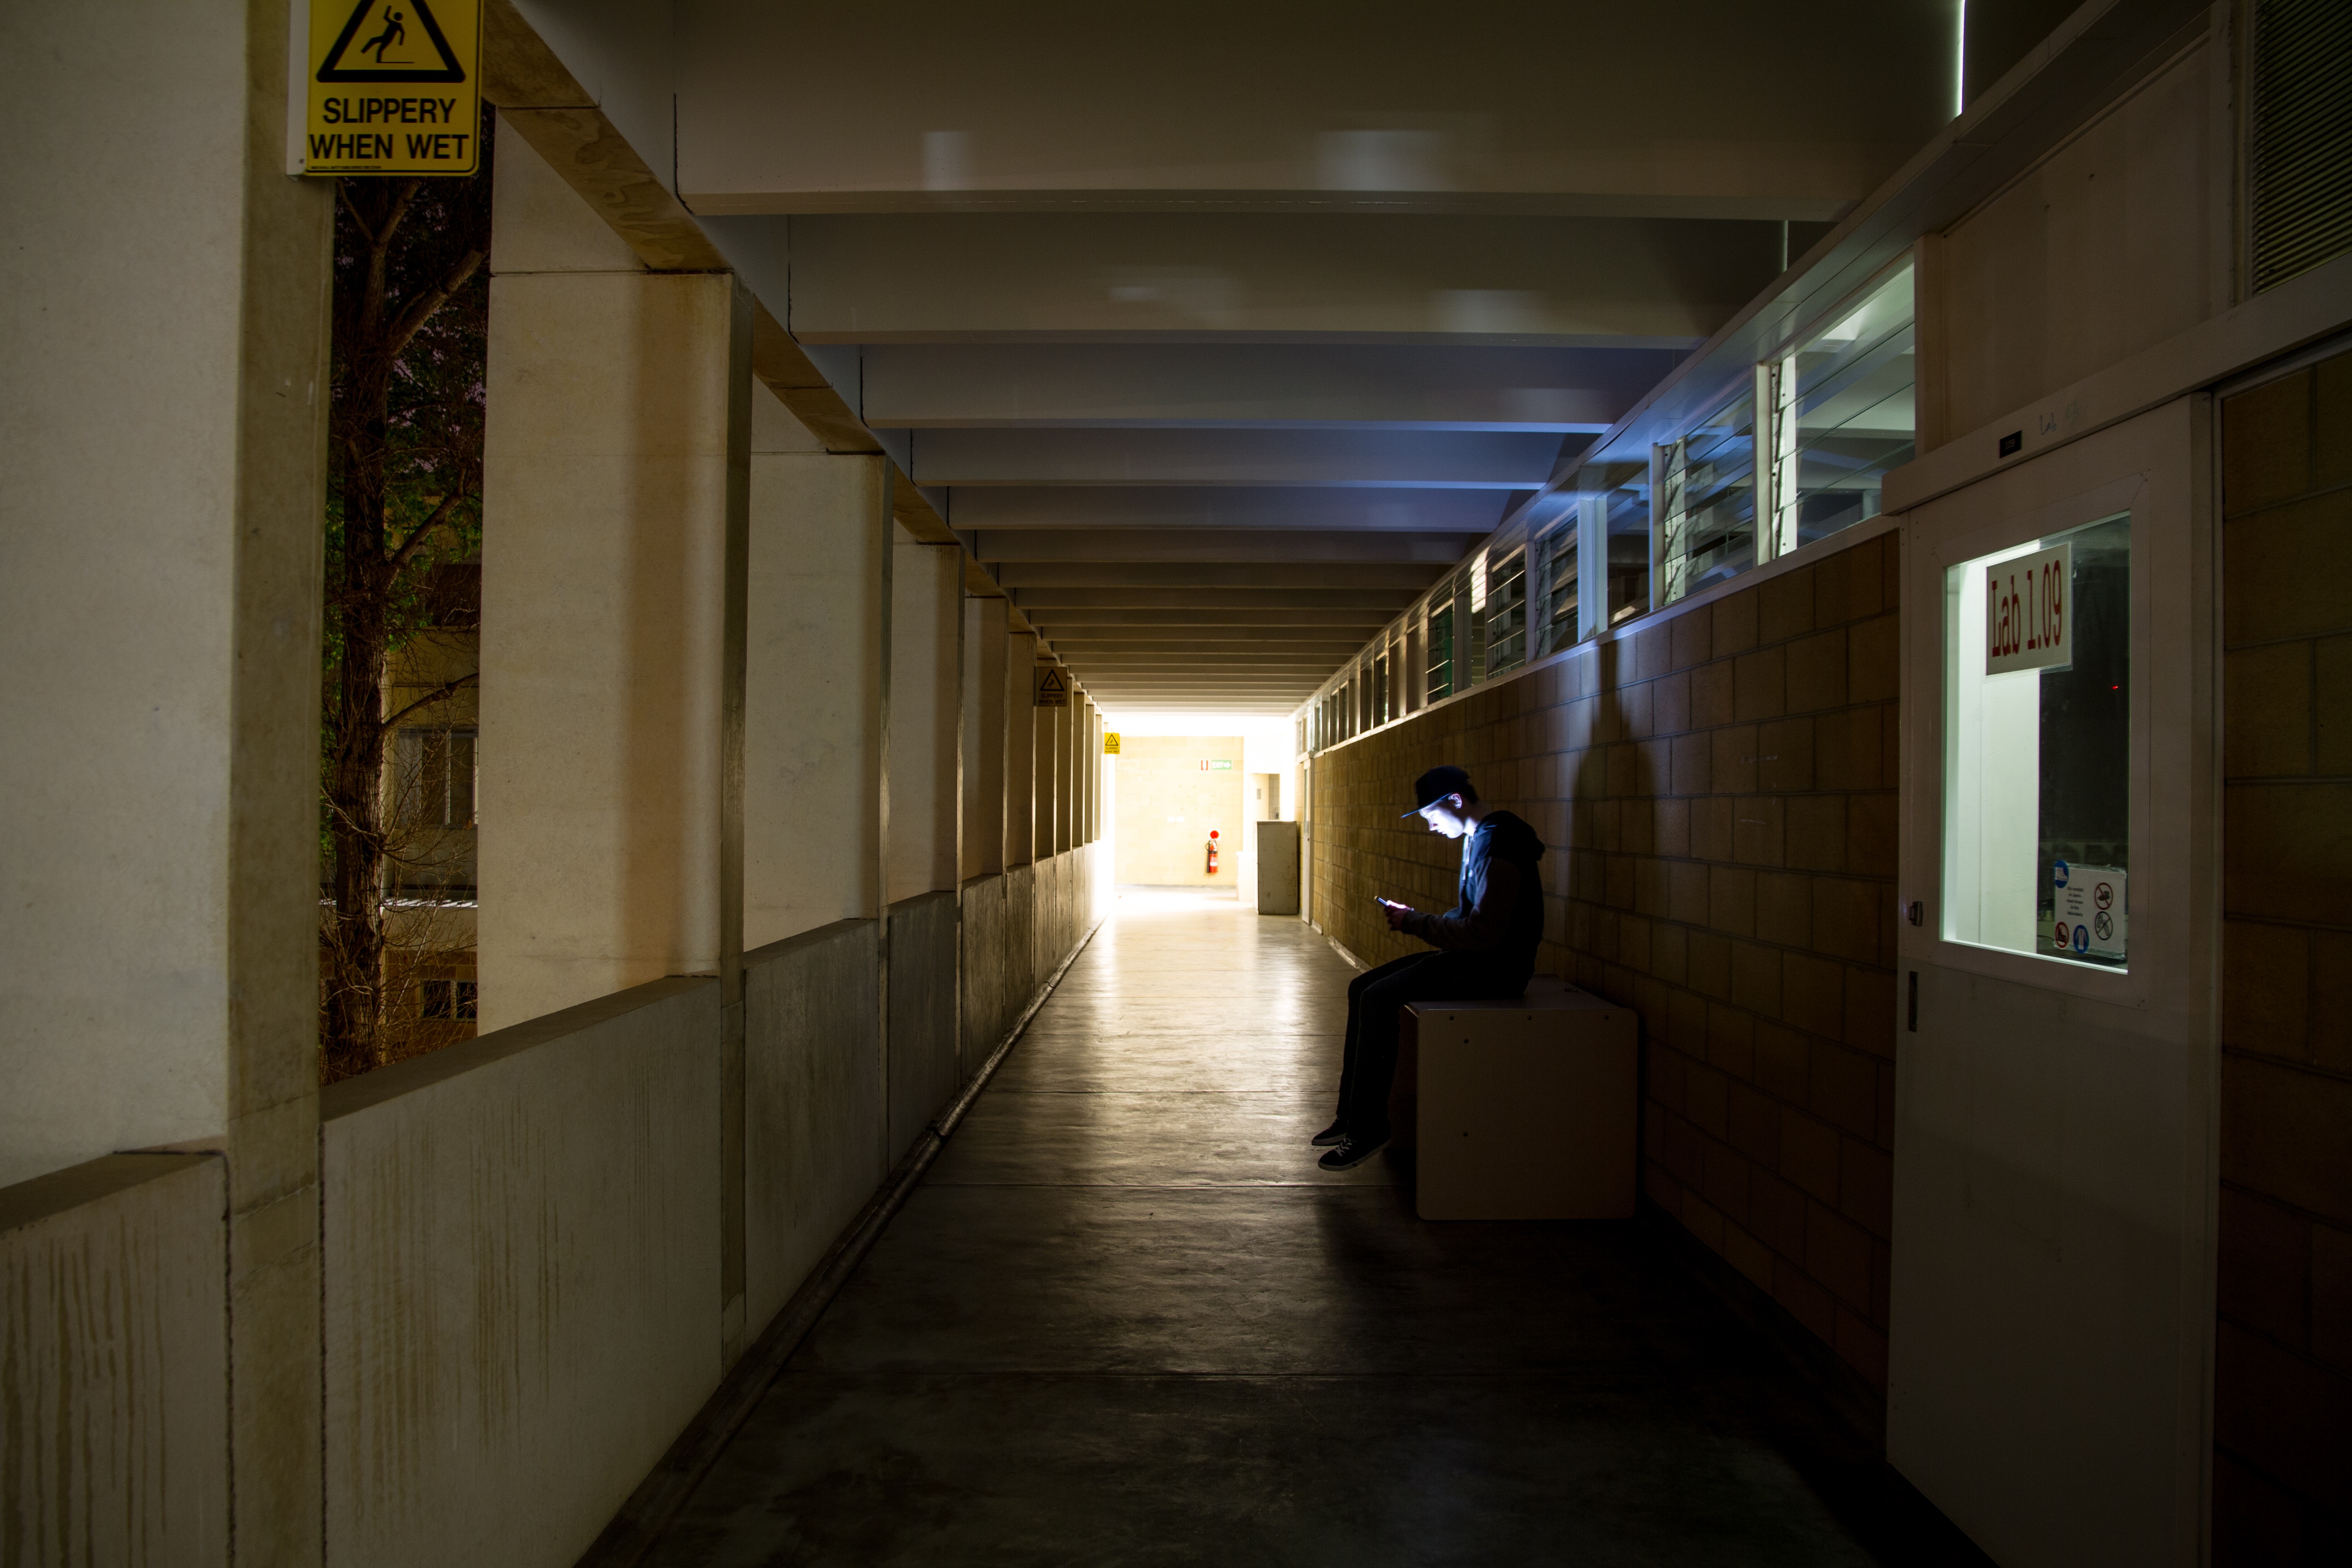
light, architecture, building, subway, hall, public transport, interior design, tourist attraction, art gallery